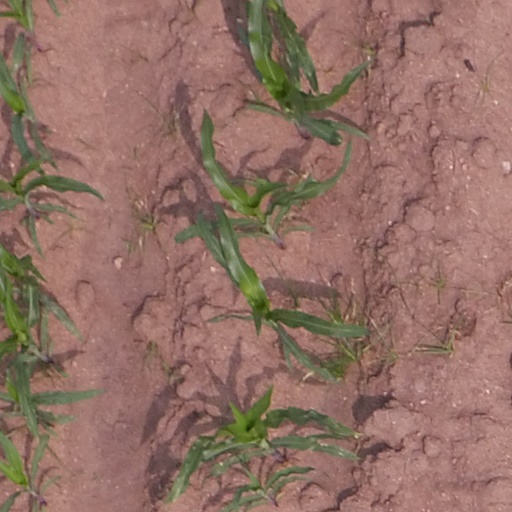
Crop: maize; corn